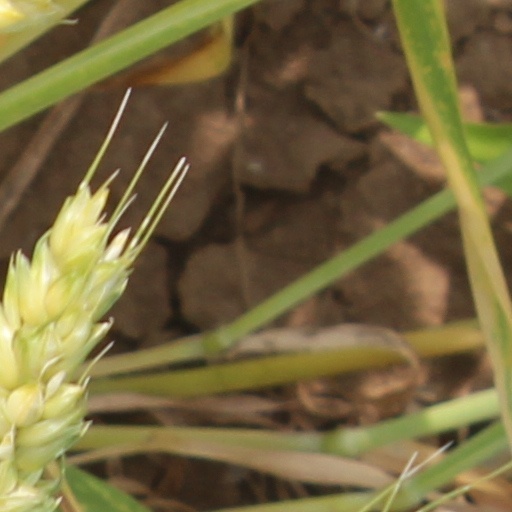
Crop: wheat